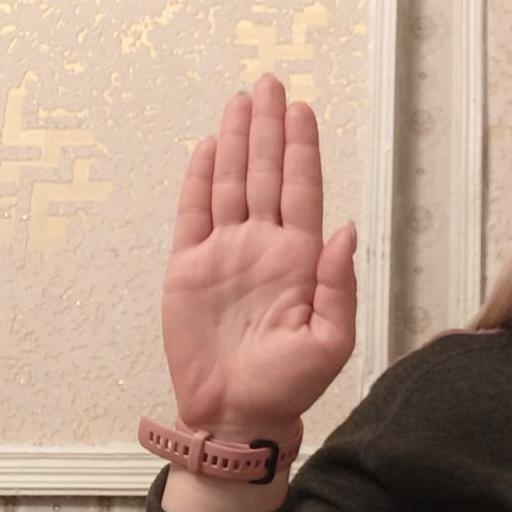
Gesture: stop